Music of Argentina

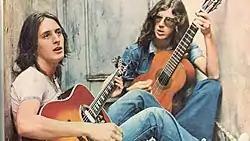
Sui Generis

Tango was developed in the bars and port areas of Buenos Aires, Argentina and Montevideo, Uruguay, by the cities' urban lower class. It emerged as a fusion of various styles of music from across the globe including European styles such as flamenco, minuet, polka, mazurka, and contradanza; Argentine and Uruguayan folk music, including candombe, payada and milonga (considered a precursor to tango); and sub-Saharan African influences.